Lekkerkerk

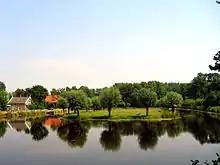
Loet Forest north of Lekkerkerk.

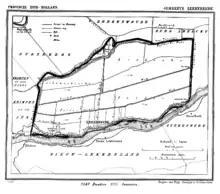
Lekkerkerk in 1866.

Lekkerkerk is a town and former municipality on the Lek River, now part of the municipality of Krimpenerwaard, South Holland province, the Netherlands. Since 1 January 1985 Lekkerkerk is no longer an independent municipality.